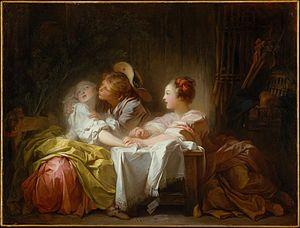
Jacques-Laure Le Tonnelier, bailli de Breteuil, est un chevalier-Hospitalier de l'ordre de Saint-Jean de Jérusalem, commandeur et ambassadeur de l'Ordre, graveur et grand collectionneur.